Arboretum

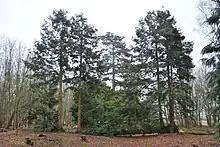
The 'Fallen Sequoia' at the Bank Hall Arboretum in January 2010

Situated on the European side of Istanbul in the northern Sarıyer district, Atatürk Arboretum covers 296 ha (730 acres) adjacent to the Belgrad Forest. The arboretum also includes a rare plant nursery operated by Istanbul University Forestry Department.